Fiat X1/9

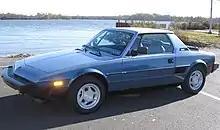
1986 Bertone X1/9 USA model (pictured with owner-installed Euro-spec Cromodora CD-58 wheels and dealer-installed body-side moldings)

The car was intended to replace the 850 Spider, another Bertone design, not the larger and pricier 124 Sport Spider whose production continued for much of the X1/9's life. The car's monocoque body was produced at the Bertone factory in Grugliasco (Turin) and then transported to the Fiat's Lingotto factory for final assembly. As mentioned before, the X1/9's type "128 AS" single overhead cam straight-four engine was derived from the Fiat 128, specifically from the 128 Coupé 1300.